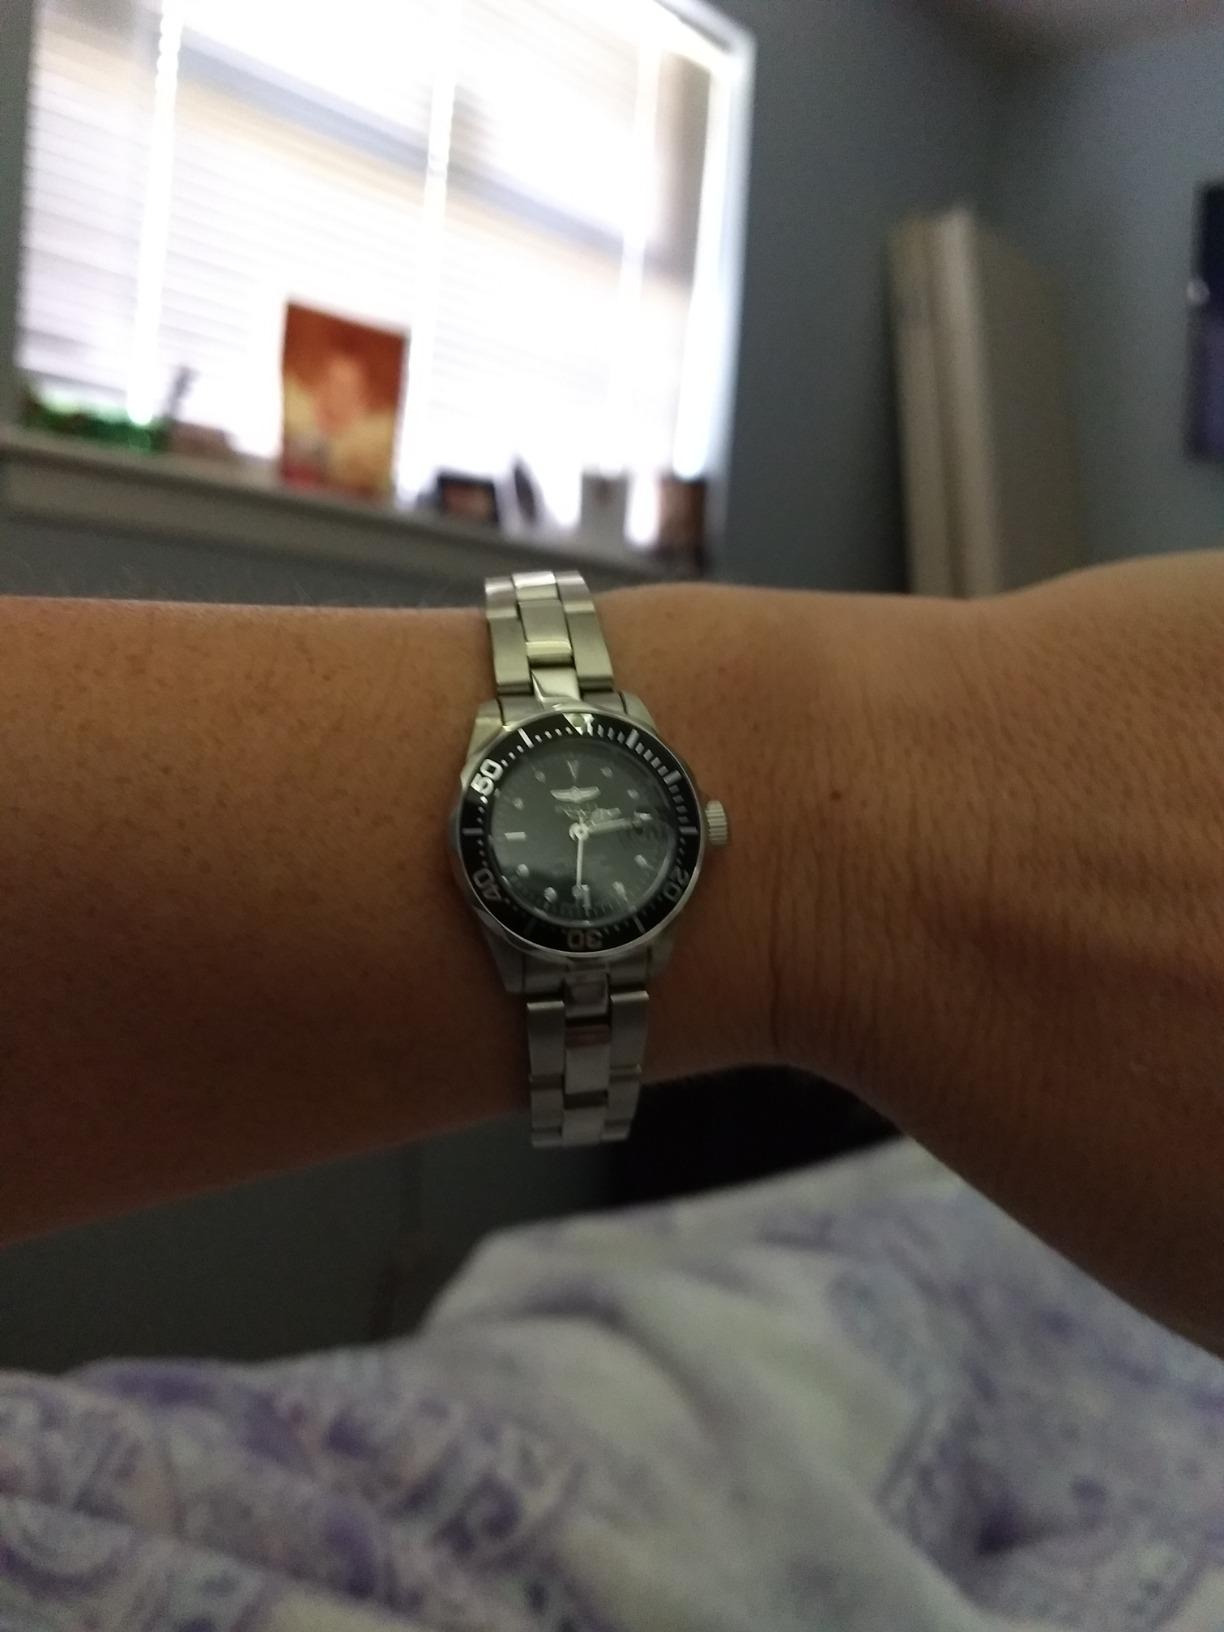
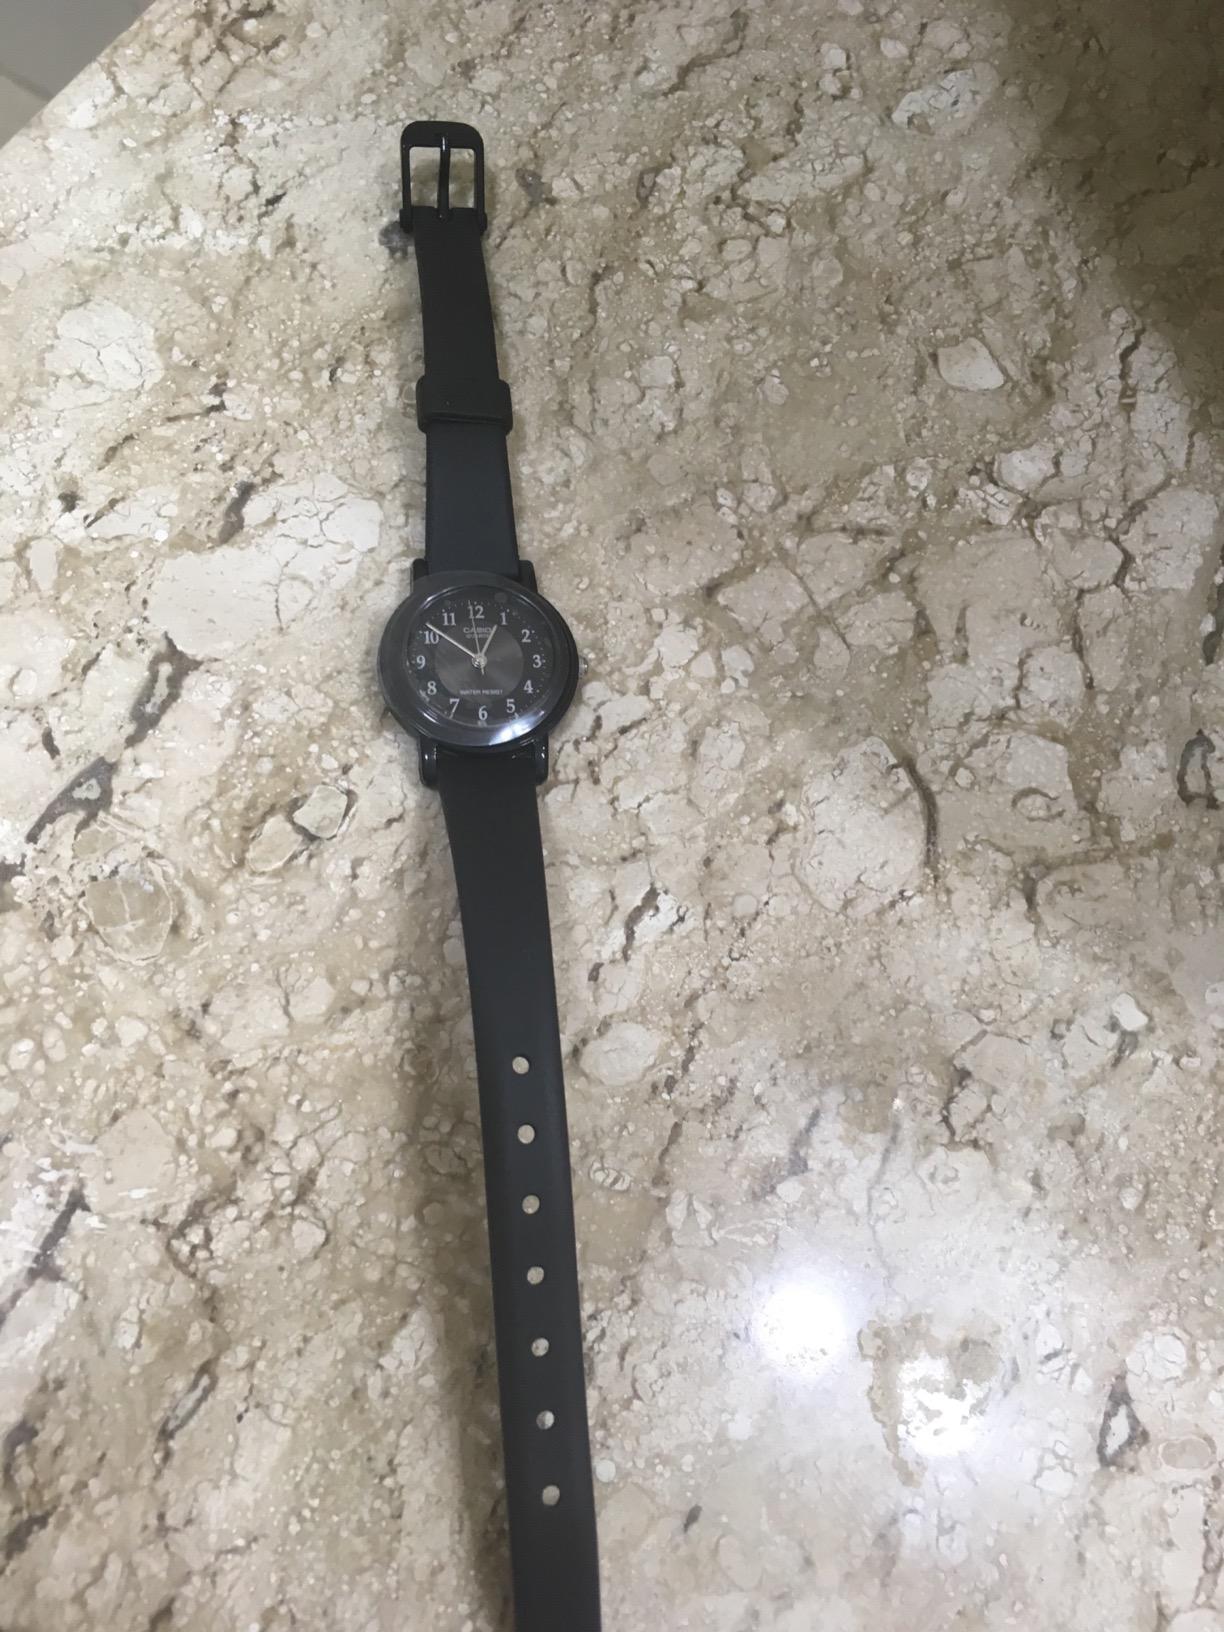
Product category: accessories_watch
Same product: no